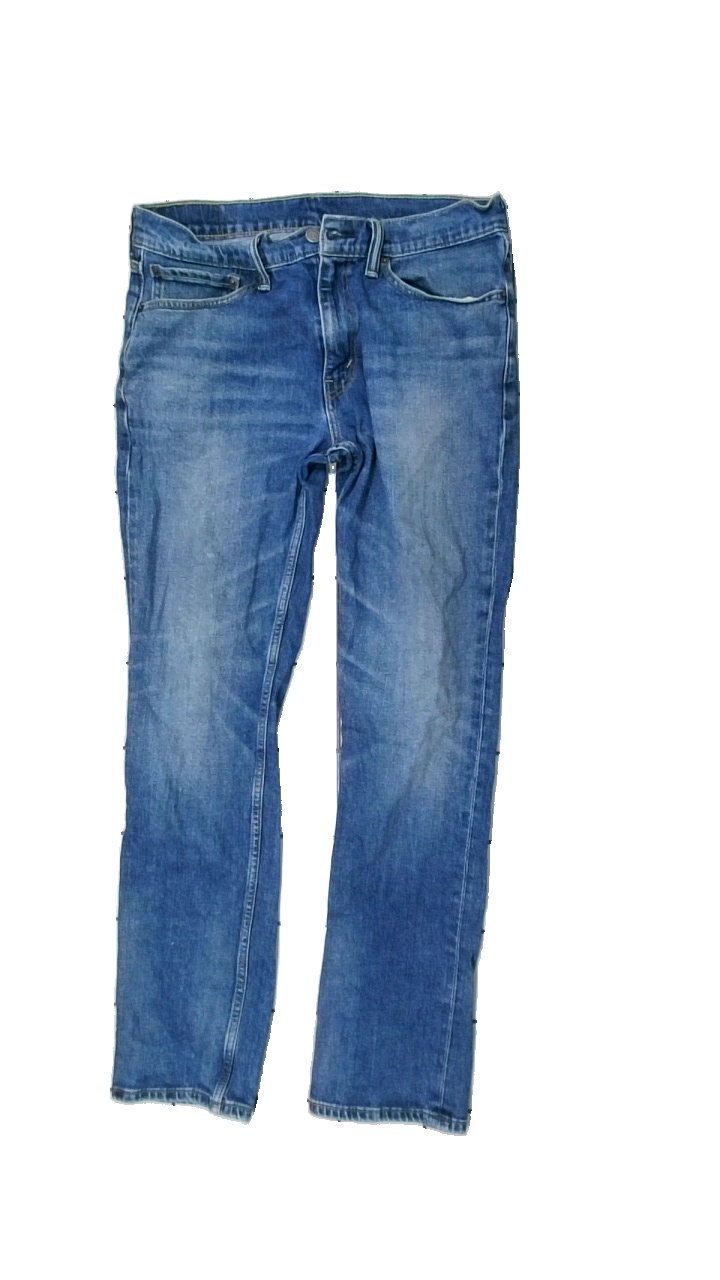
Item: Jeans (Men)
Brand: Levi's
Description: blå jeans
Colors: Blue
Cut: Regular
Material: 100% cotton
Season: All
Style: Denim
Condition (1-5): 5
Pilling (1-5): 5
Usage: Reuse
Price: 50-100